Extinction

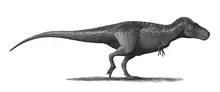
"Tyrannosaurus", one of the many extinct dinosaur genera. The cause of the Cretaceous–Paleogene extinction event is a subject of much debate amongst researchers.

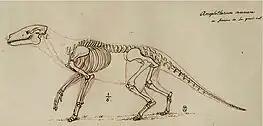
Georges Cuvier's 1812 unpublished version of the skeletal reconstruction of "Anoplotherium commune" with muscles. Today, the Paleogene mammal is thought to have gone extinct from the Grande Coupure extinction event in western Europe.

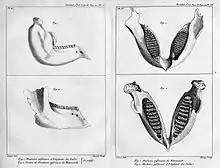
Georges Cuvier compared fossil mammoth jaws to those of living elephants, concluding that they were distinct from any known living species.

For much of history, the modern understanding of extinction as the end of a species was incompatible with the prevailing worldview. Prior to the 19th century, much of Western society adhered to the belief that the world was created by God and as such was complete and perfect. This concept reached its heyday in the 1700s with the peak popularity of a theological concept called the great chain of being, in which all life on earth, from the tiniest microorganism to God, is linked in a continuous chain. The extinction of a species was impossible under this model, as it would create gaps or missing links in the chain and destroy the natural order. Thomas Jefferson was a firm supporter of the great chain of being and an opponent of extinction, famously denying the extinction of the woolly mammoth on the grounds that nature never allows a race of animals to become extinct.